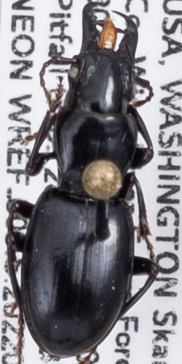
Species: Promecognathus crassus
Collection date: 2022-06-28
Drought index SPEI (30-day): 1.45
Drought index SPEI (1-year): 1.28
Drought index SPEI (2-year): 0.54